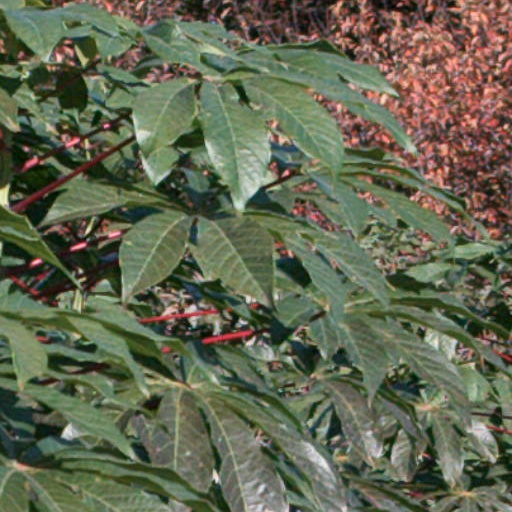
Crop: cassava